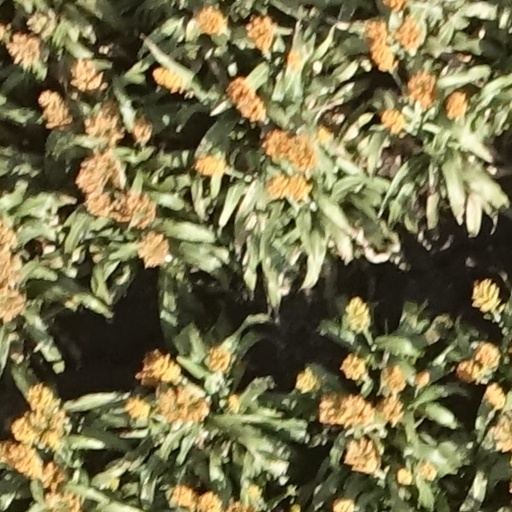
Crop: sorghum